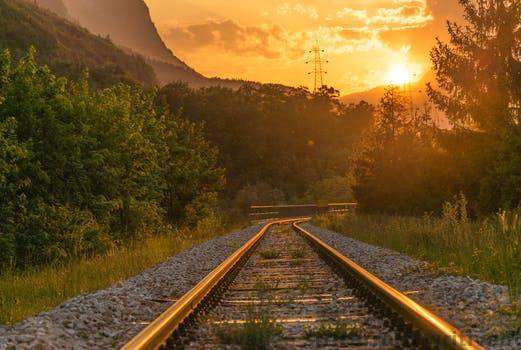
Label: Watermark